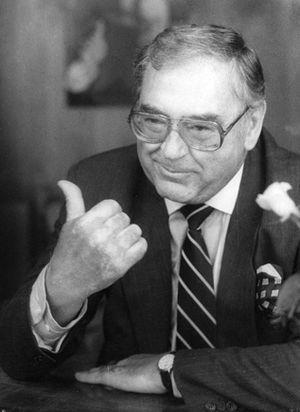
Jiří Horák, né le 23 avril 1924 et mort le 25 juillet 2003, est un homme politique tchécoslovaque, président du Parti social-démocrate de 1990 à 1993.
Les élections législatives tchèques de 1992 se tiennent les 5 et 6 juin 1992, afin d'élire les 200 députés du Conseil national, puis la 1ʳᵉ législature de la Chambre des députés pour un mandat de quatre ans.